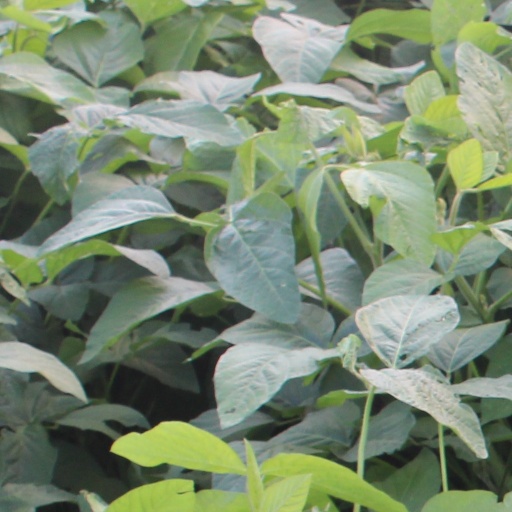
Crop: soybean